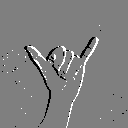
ASL letter: y